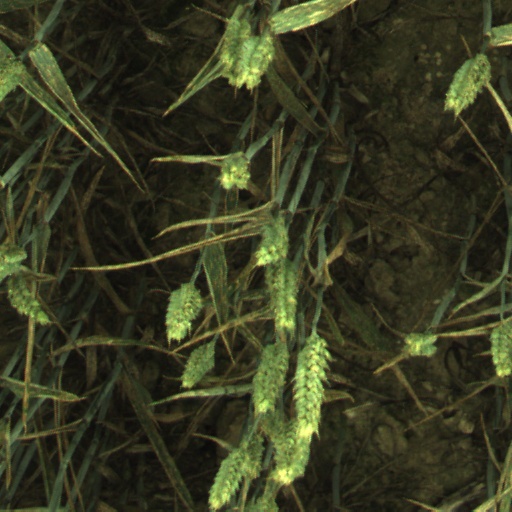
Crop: wheat